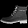
Label: Ankle boot